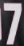
Number: 7